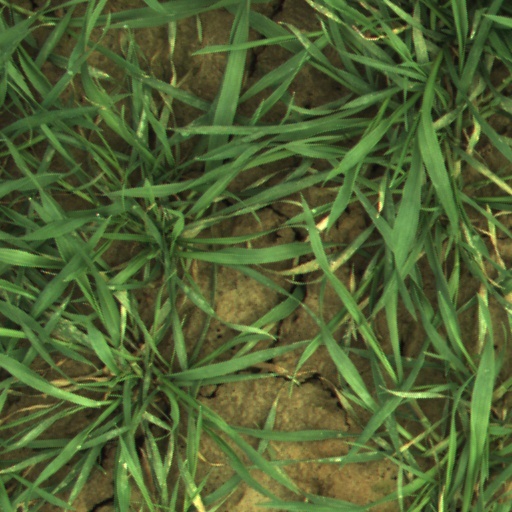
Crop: wheat